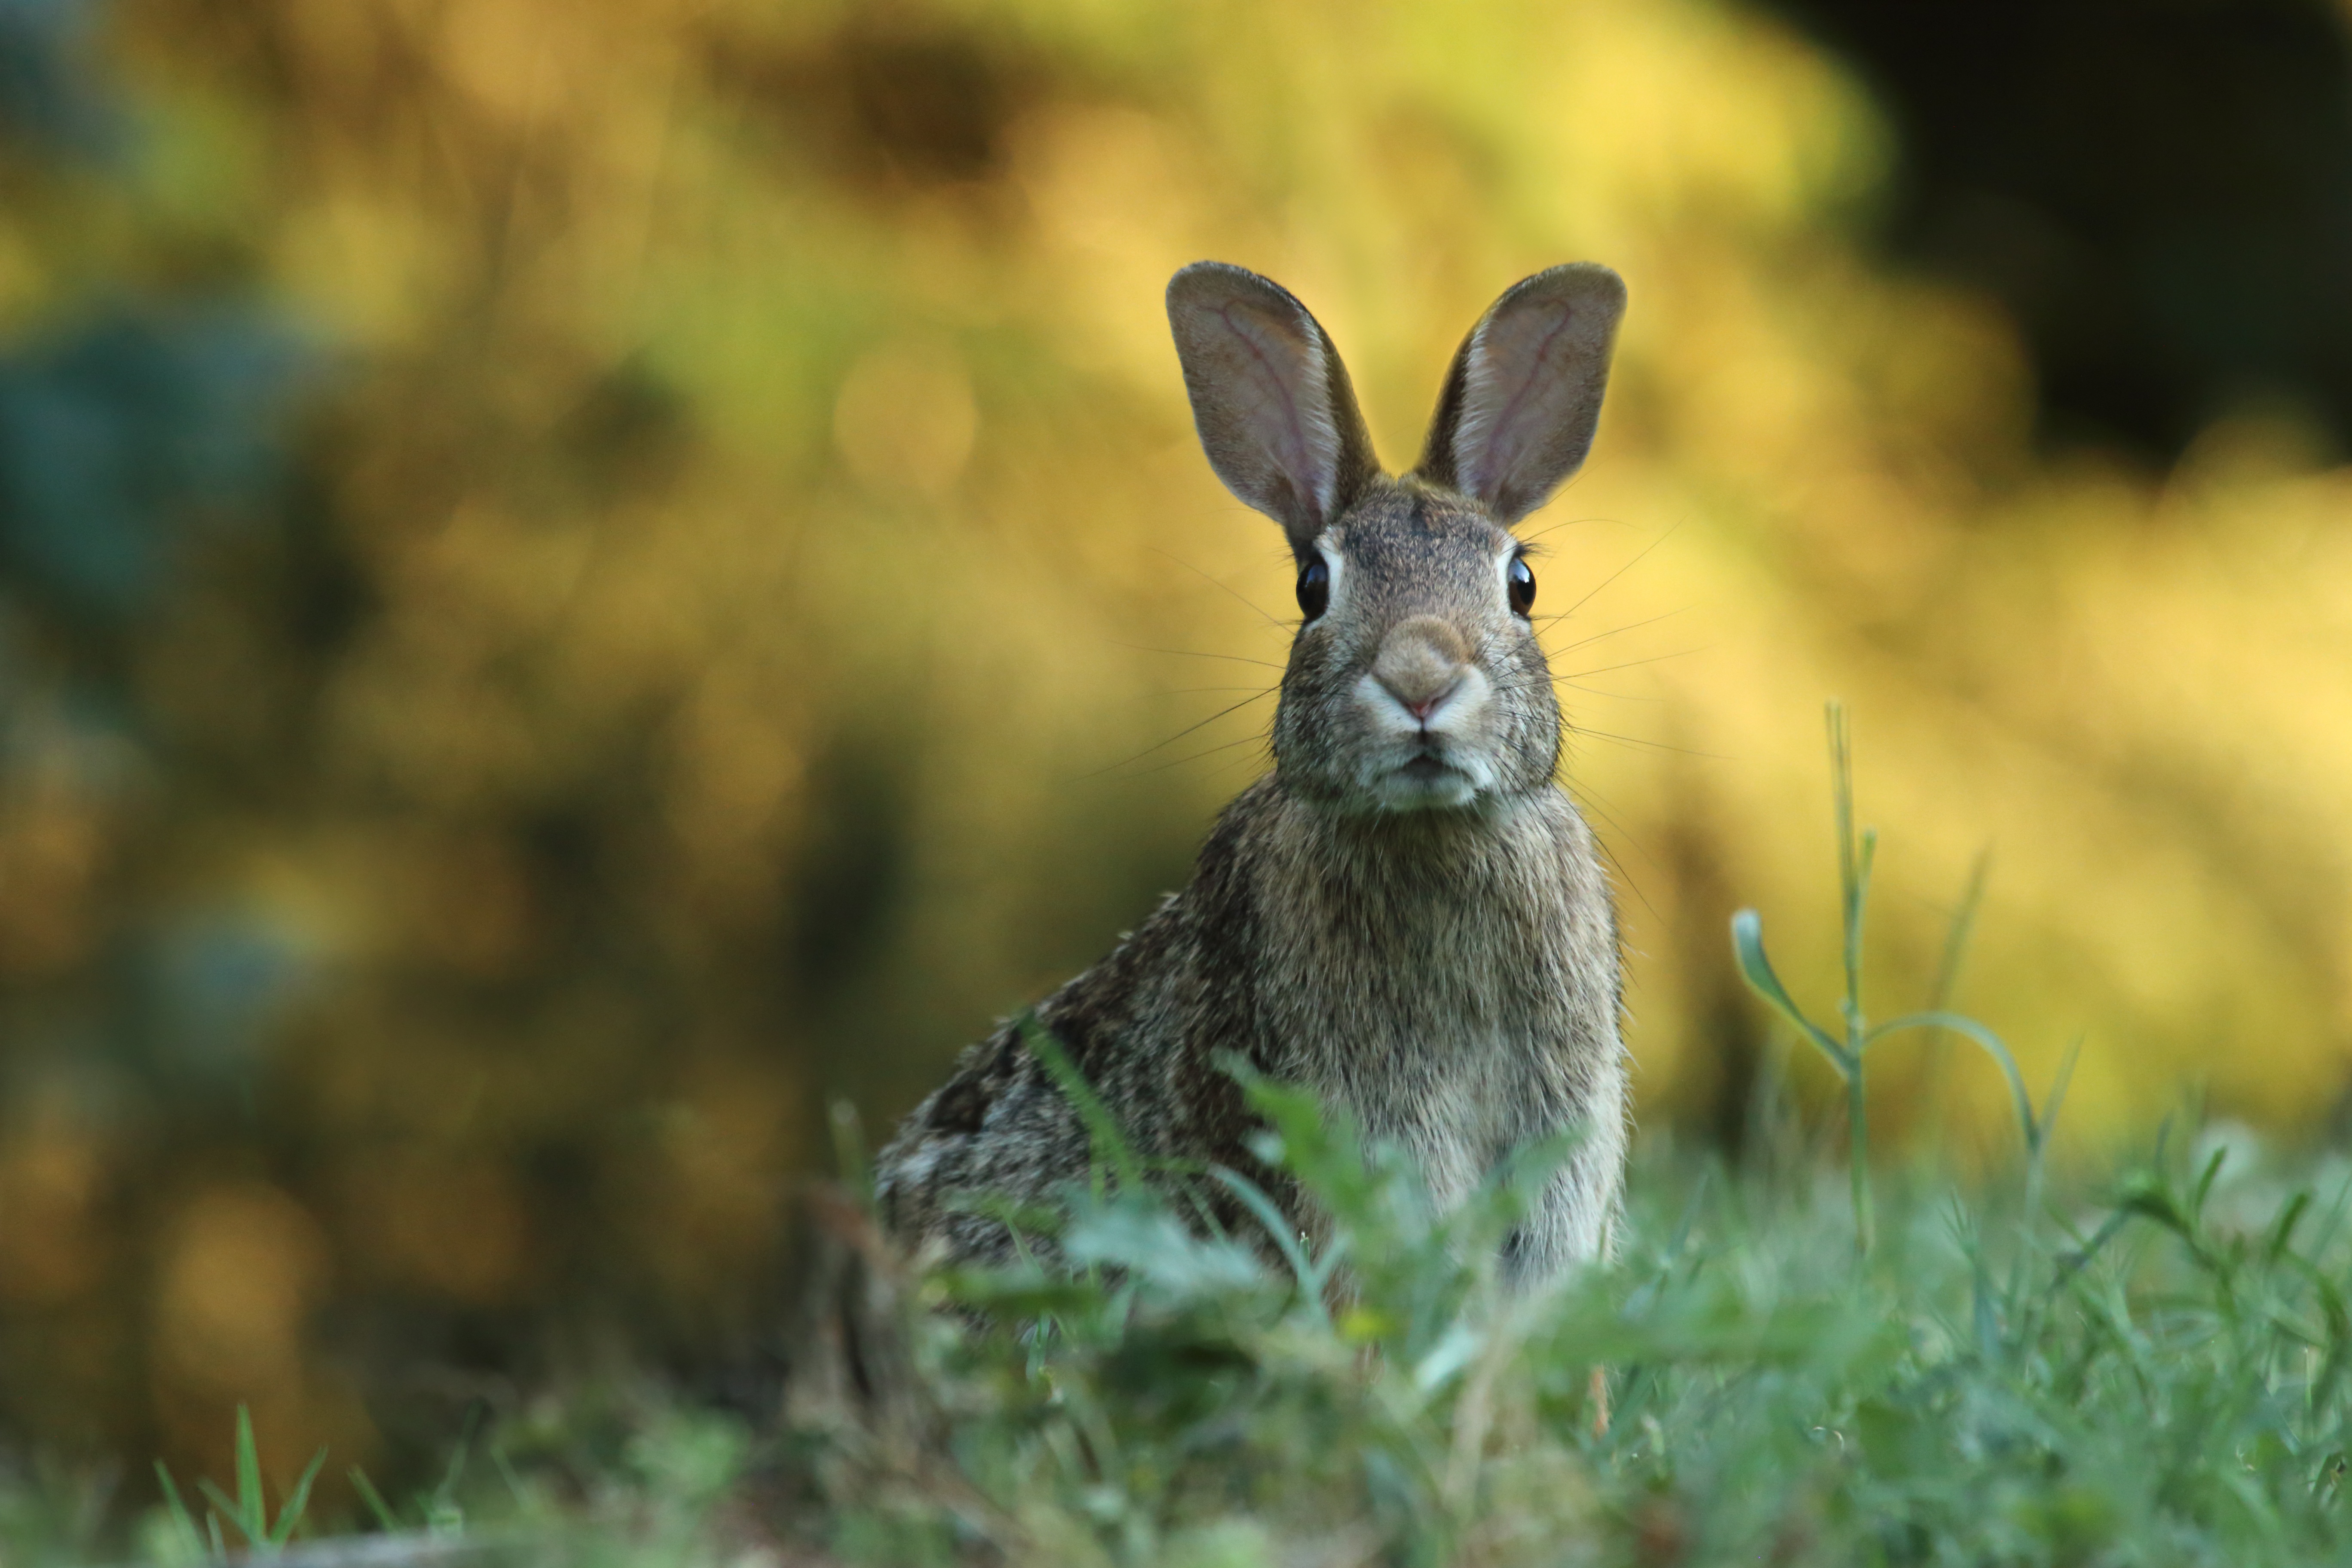
nature, grass, prairie, wildlife, mammal, fauna, rabbit, hare, vertebrate, domestic rabbit, rabits and hares